Zinc mining

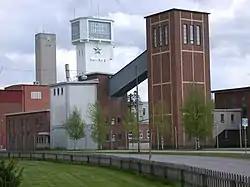
Zinkgruvan, a zinc mine in Askersund Municipality, Sweden

Zinc mining is the process by which mineral forms of the metal zinc are extracted from the earth through mining. A zinc mine is a mine that produces zinc minerals in ore as its primary product. Common co-products in zinc ores include minerals of lead and silver. Other mines may produce zinc minerals as a by-product of the production of ores containing more valuable minerals or metals, such as gold, silver or copper. Mined ore is processed, usually on site, to produce one or more metal-rich concentrates, then transported to a zinc smelter for production of zinc metal.